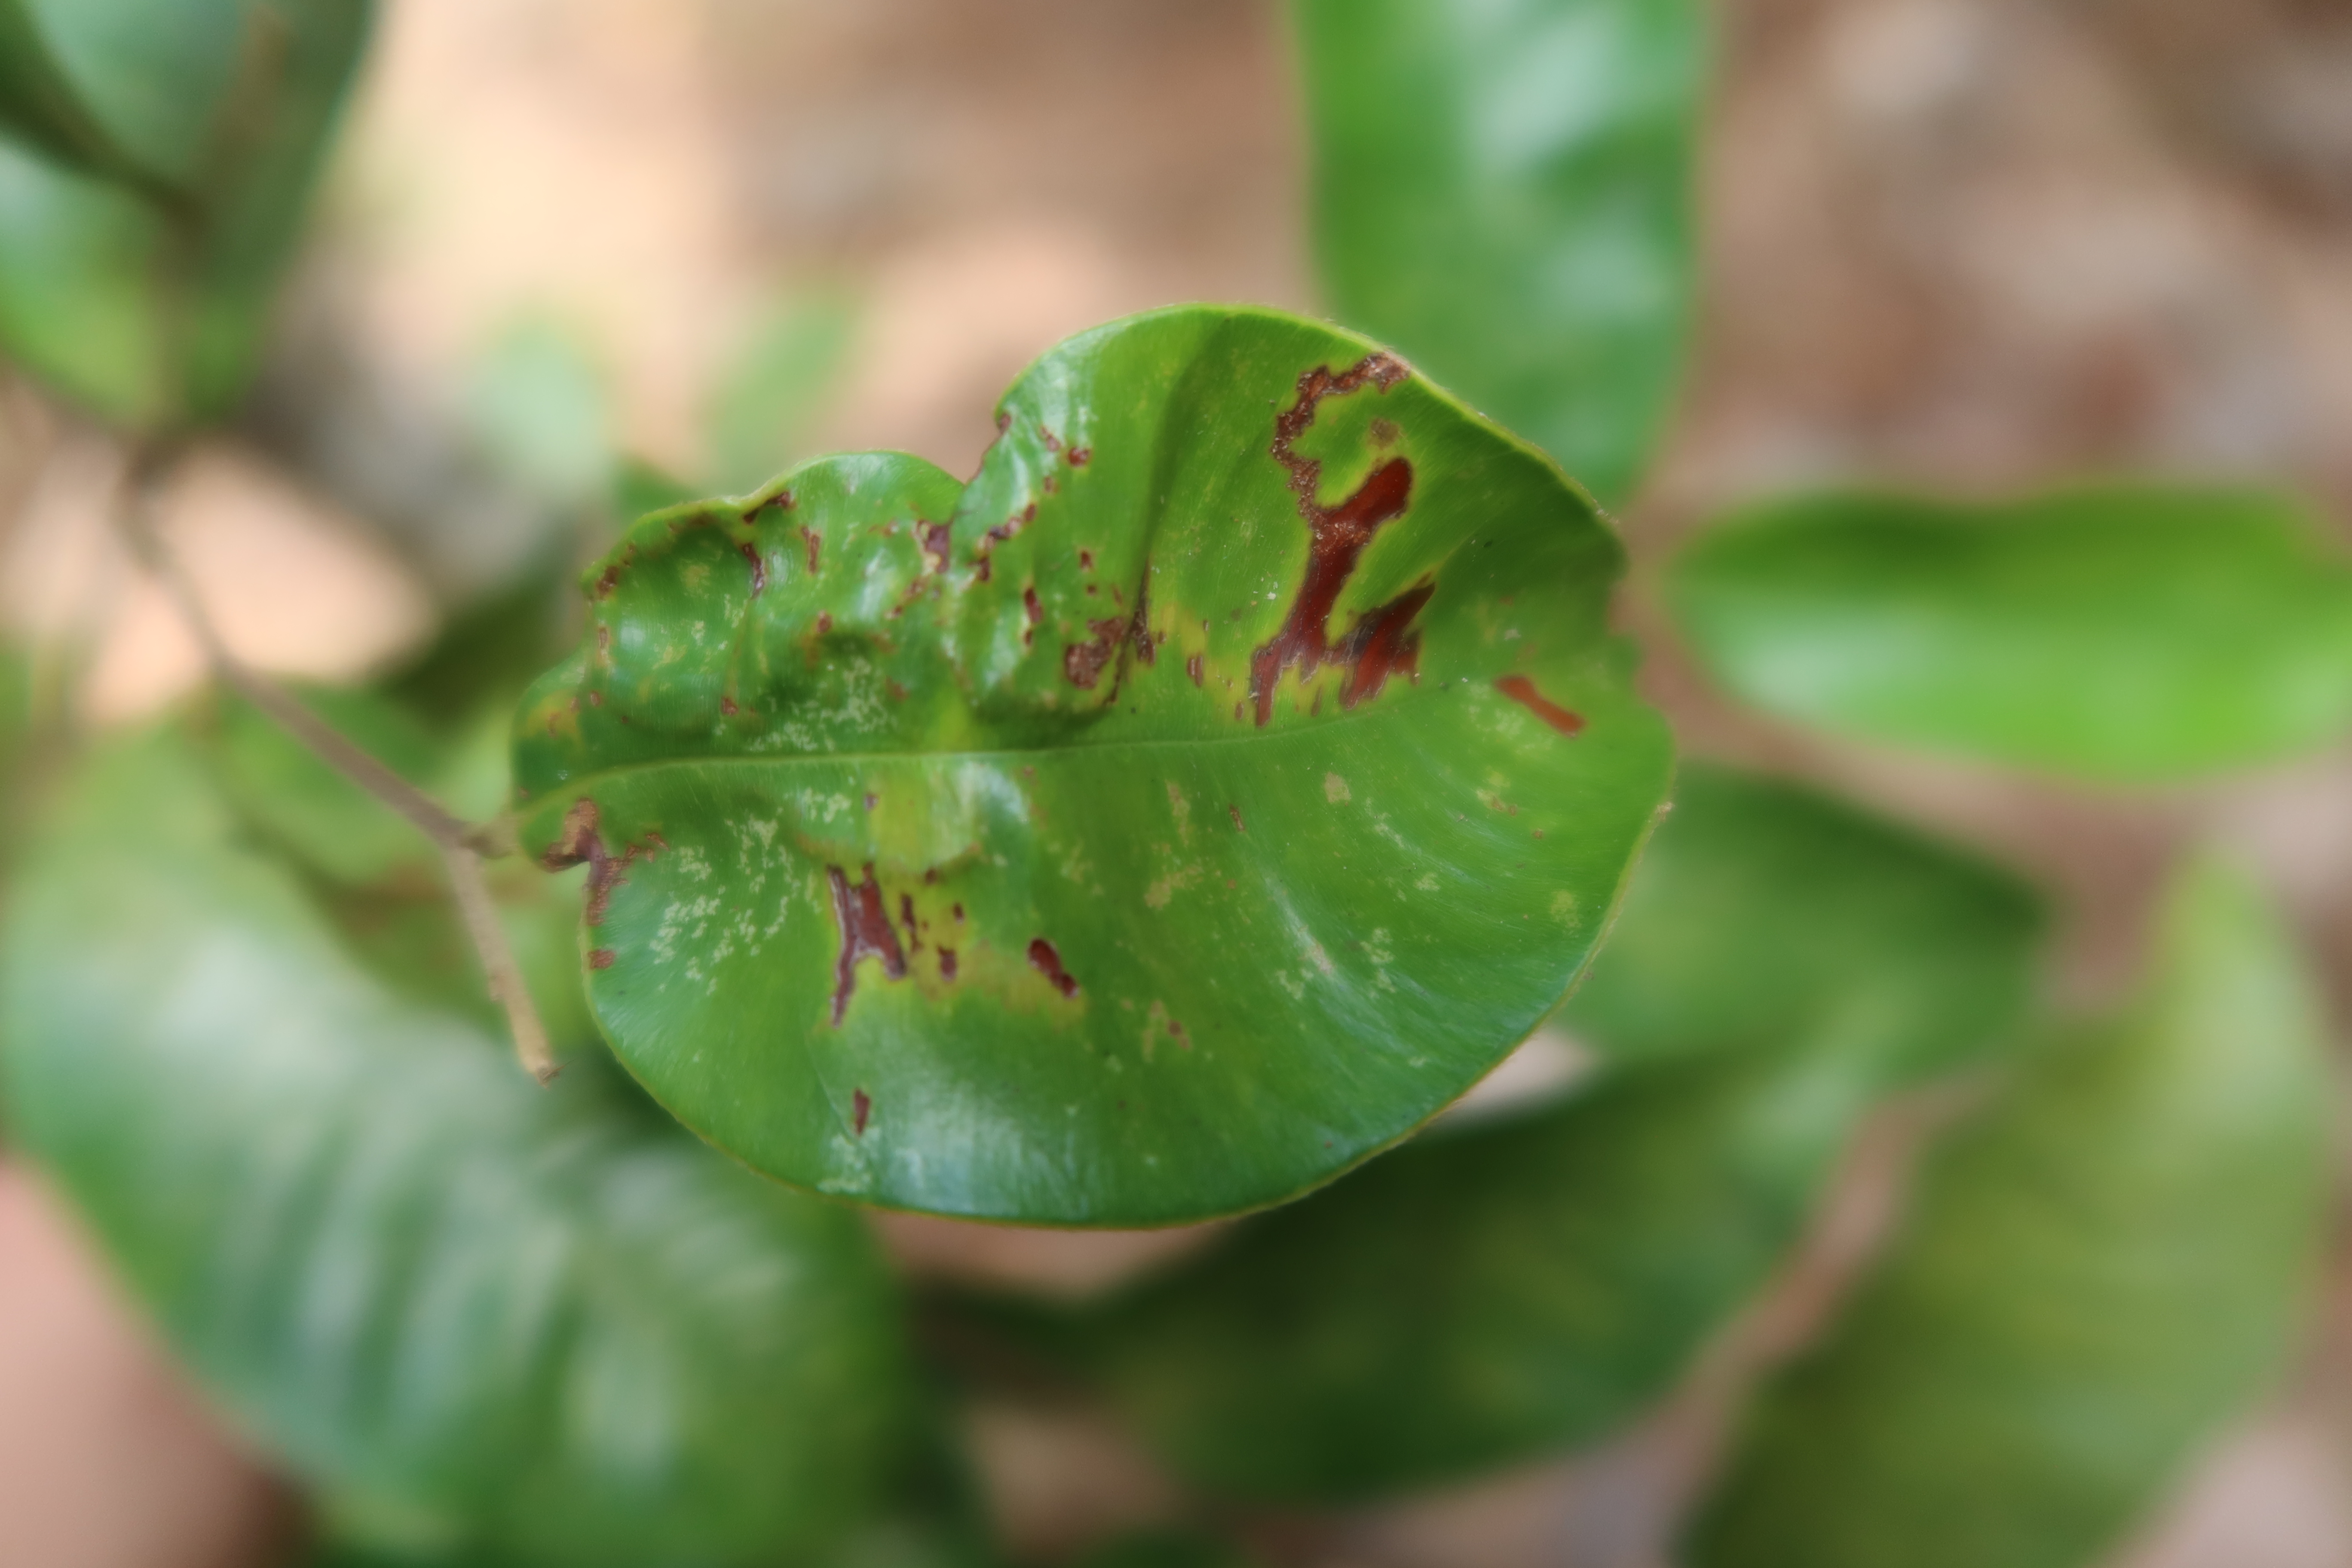
Label: Brown spots